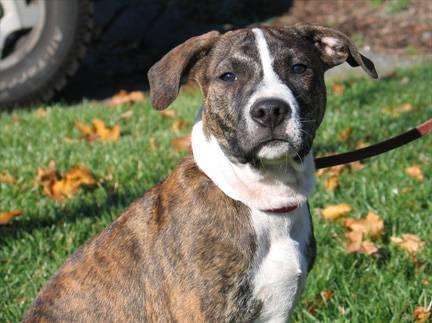
dog